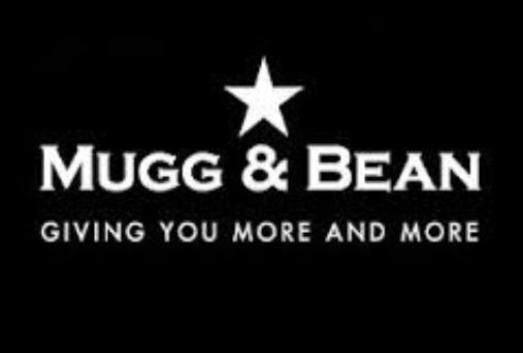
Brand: mugg & bean
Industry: Others